Protests against the Russian invasion of Ukraine

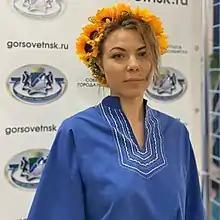
Novosibirsk city councilor Helga Pirogova wearing the Ukrainian vyshyvanka and a wreath of sunflowers to protest the invasion

Jailed Russian opposition leader Alexei Navalny condemned Russia's attack on Ukraine and called those who launched the war "bandits and thieves." He also called for more anti-war protests as well as protests against Putin. Russian opposition activist and politician Marina Litvinovich called for anti-war protests in Russian cities. She was detained by Russian police as she left her house.